Cubital fossa

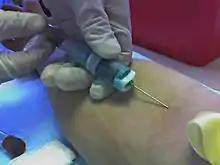
A sample of blood being taken from the median cubital vein via the cubital fossa with a vacutainer for a blood test.

Like other flexion surfaces of large joints (groin, popliteal fossa, armpit and essentially the anterior part of the neck), it is an area where blood vessels and nerves pass relatively superficially, and with an increased amount of lymph nodes.